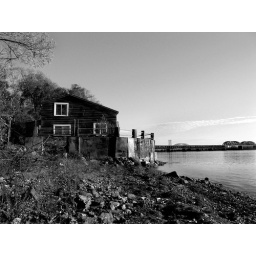
Little house by the river